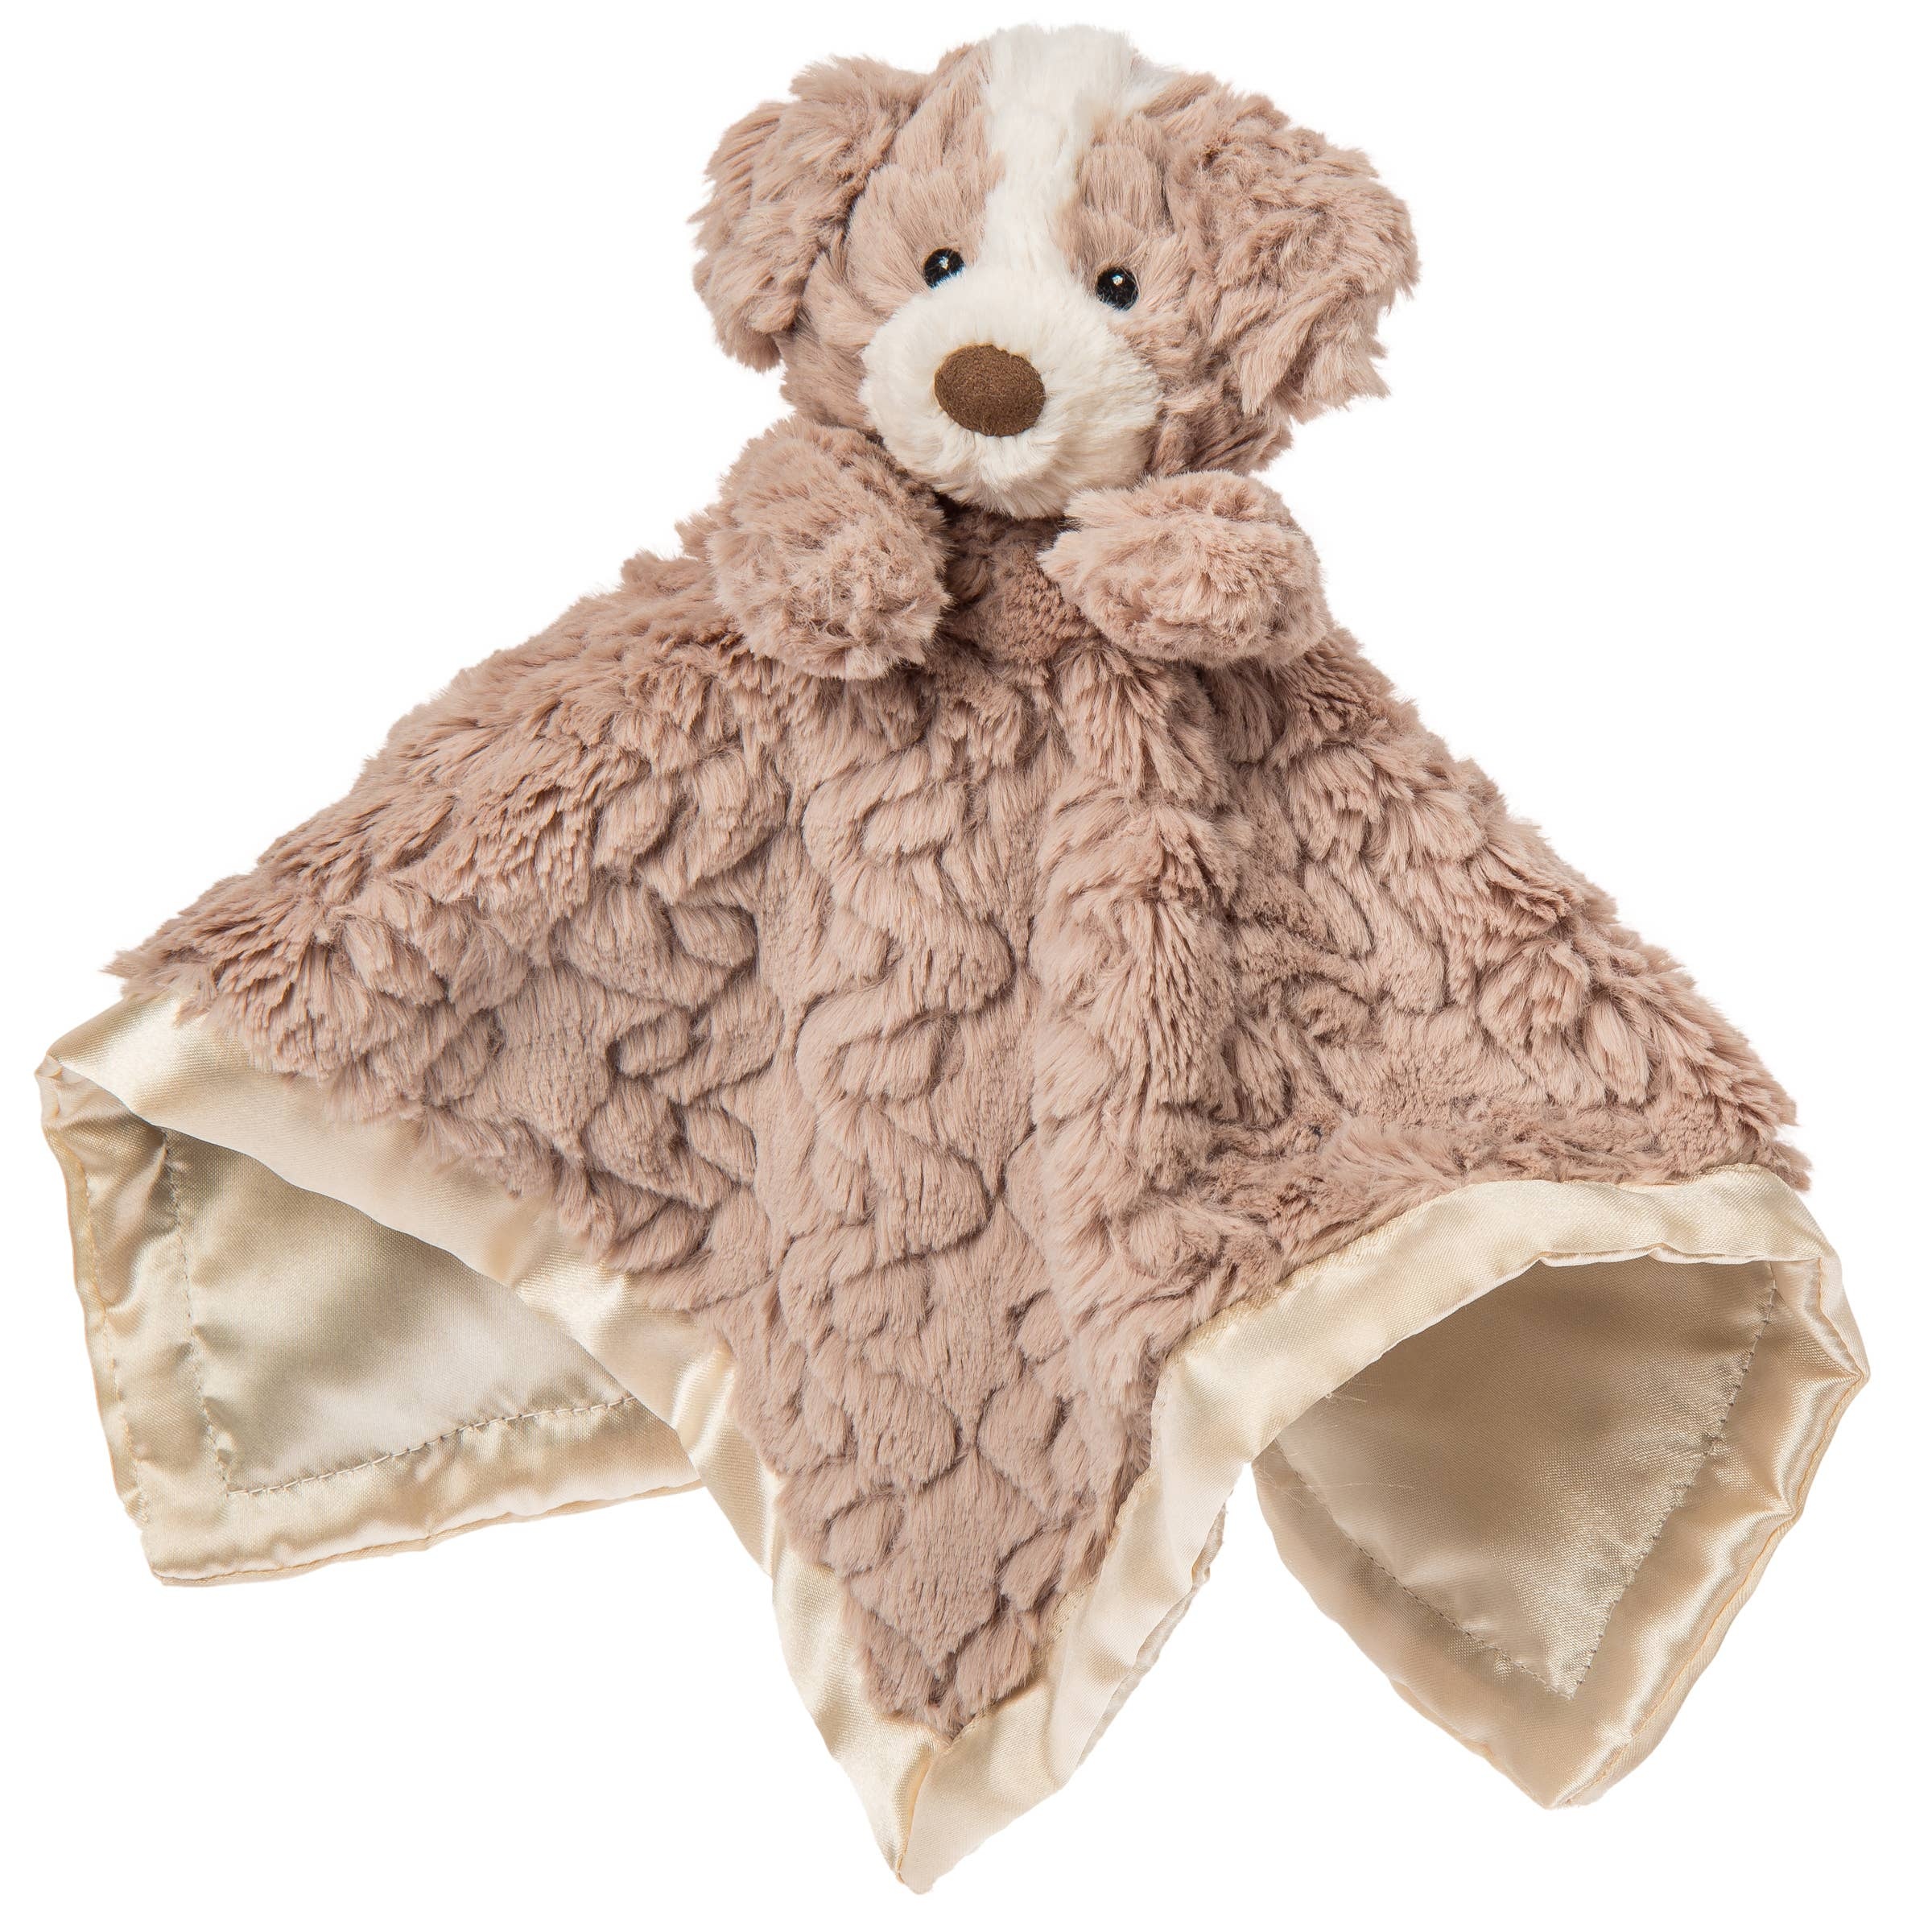
Putty Nursery Hound Character Blanket
Putty Nursery Hound Character Blanket, a soft, huggable puppy made from textured tan fabric on top of an attached 13 x 13-inch blanket. - Features soft nose and embroidered eyes; cream satin fabric on underside of blanket - Machine washable in cold water on gentle cycle, air dry - Combine with other soft toys and character blankets from the Putty Nursery family; designed in quiet, neutral hues perfect for the modern nursery - Mary Meyer toys for babies and toddlers make great gifts for a baby shower, birthday or for anytime as a huggable friend for a child or grandchild
Brand: Mary Meyer
Category: Baby & Toddler > Swaddling & Receiving Blankets